Ken Fields

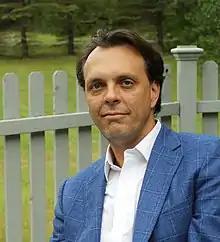
Fields September 2015

Ken Fields is an American real estate developer, entrepreneur and environmentalist. Fields was born in New York and attended Brown University.